Kurchaloy (teip)

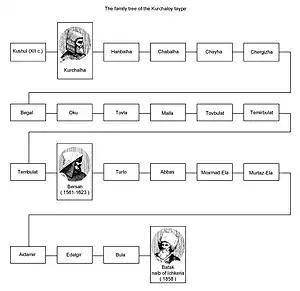
Family tree of Kurchaloy clan

The ancient village of Kurchal is located in the mountains of the Vedeno region, founded in the 13th century.